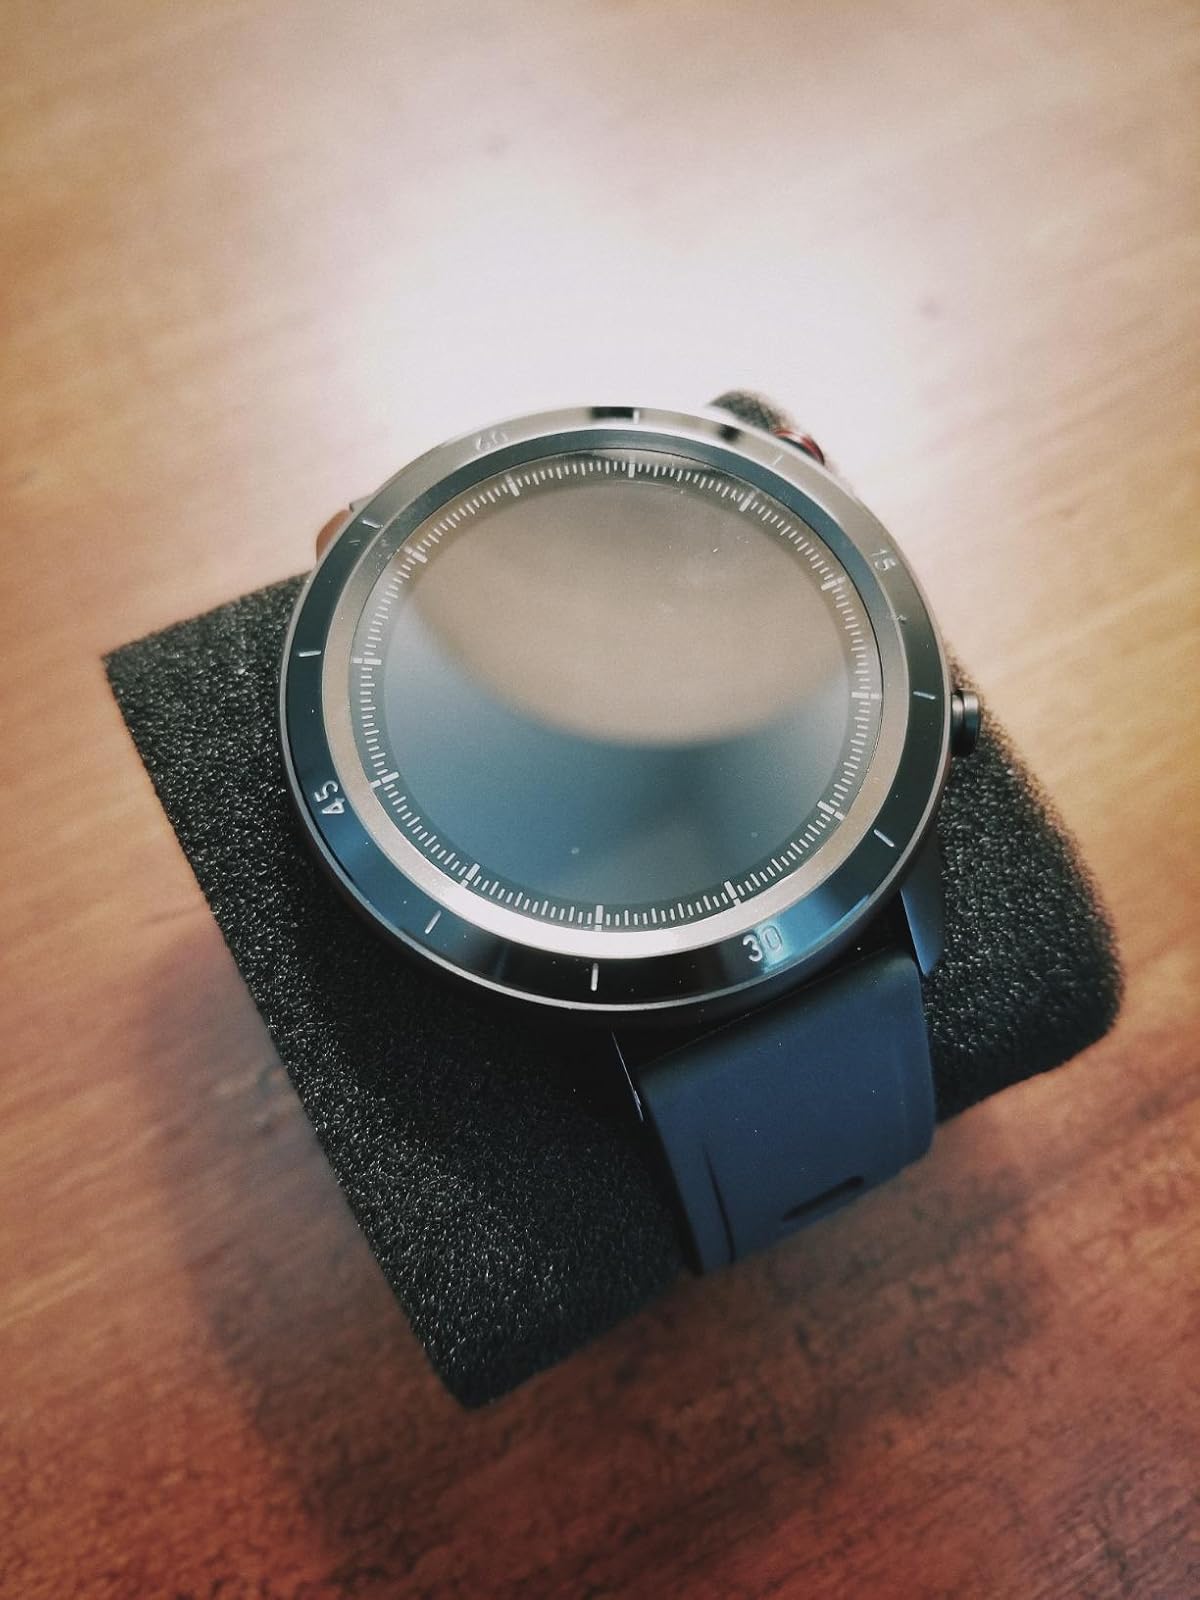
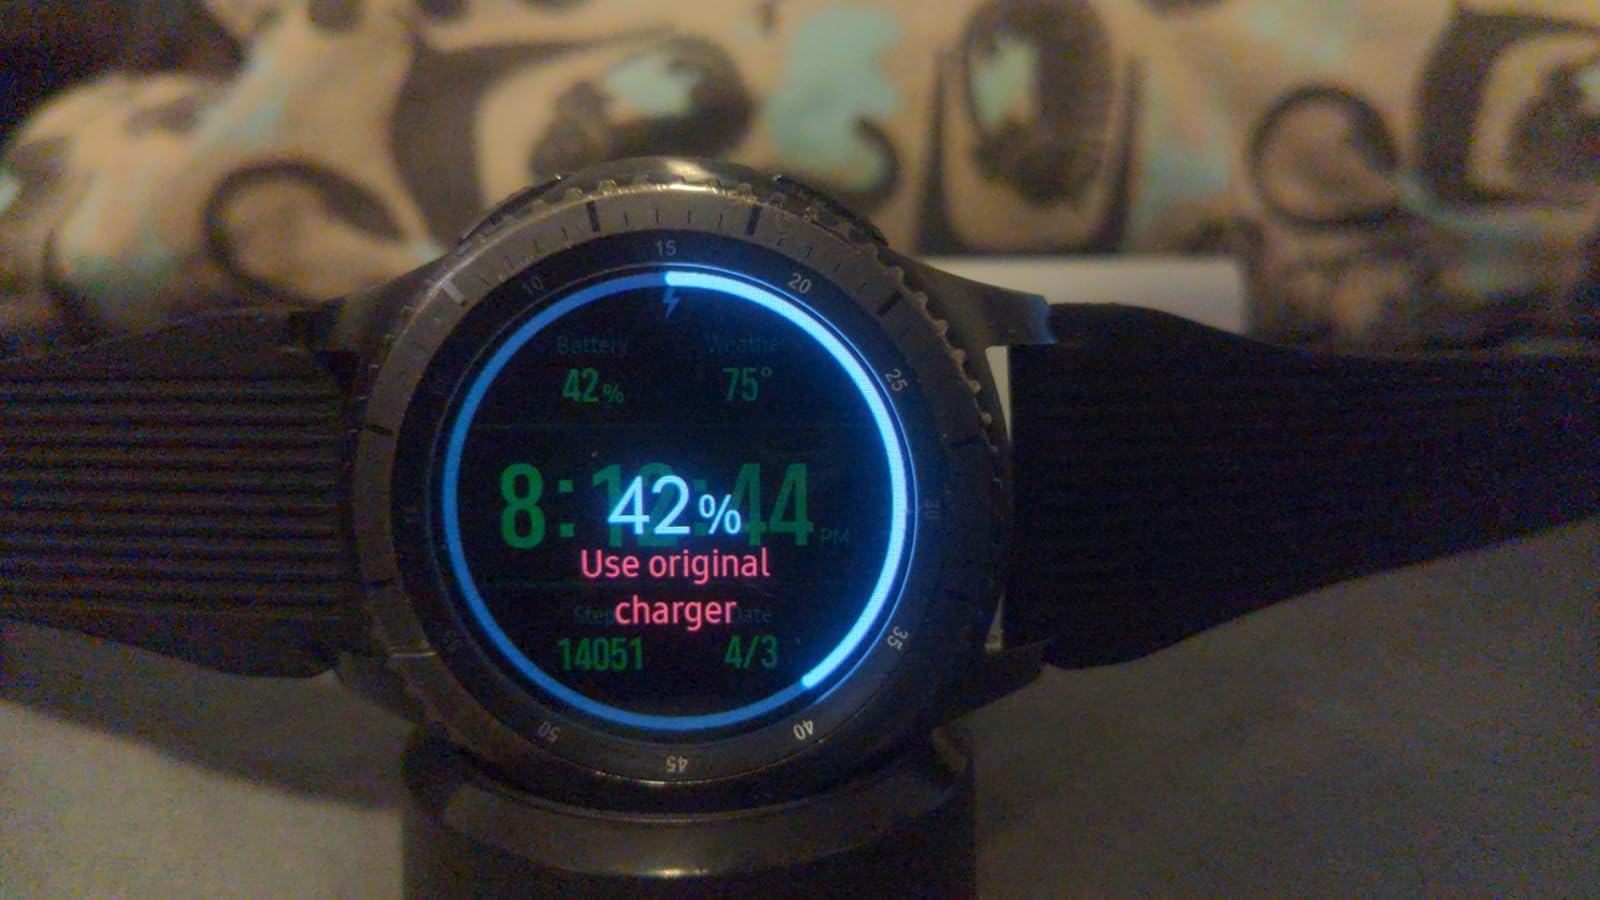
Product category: smartwatch
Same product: no